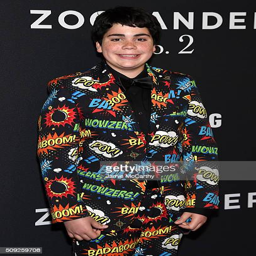
actor attends the world premiere